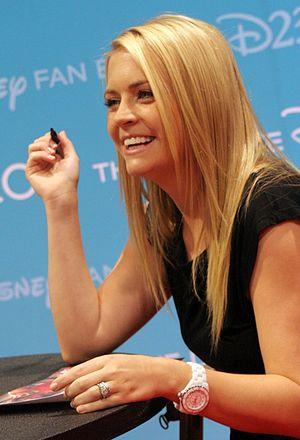
Sabrina, l'apprentie sorcière est une série et un personnage de comics de l'éditeur Archie Comics.
Melissa Joan Hart, née le 18 avril 1976 à Smithtown, est une actrice, productrice et réalisatrice américaine. Si elle a débuté très jeune, elle commence à avoir une grande notoriété aux États-Unis grâce à la série Clarissa Explains It All, avant de connaitre un succès mondial via Sabrina, l'apprentie sorcière en 1996. Elle enchaina alors quelques rôles dans des films comme Drive Me Crazy ou encore Nine Dead, avant de retourner entre 2010 à 2015, en tant que vedette principale dans la série à succès Melissa and Joey.